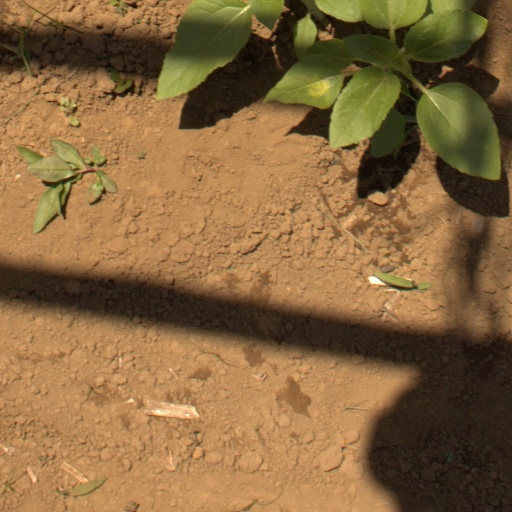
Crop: Jerusalem artichoke